Man vs Beast

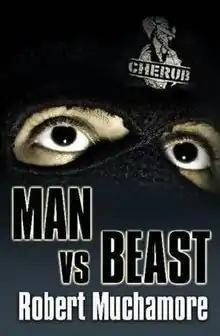

Man vs Beast is the sixth novel of the "CHERUB" series by Robert Muchamore.